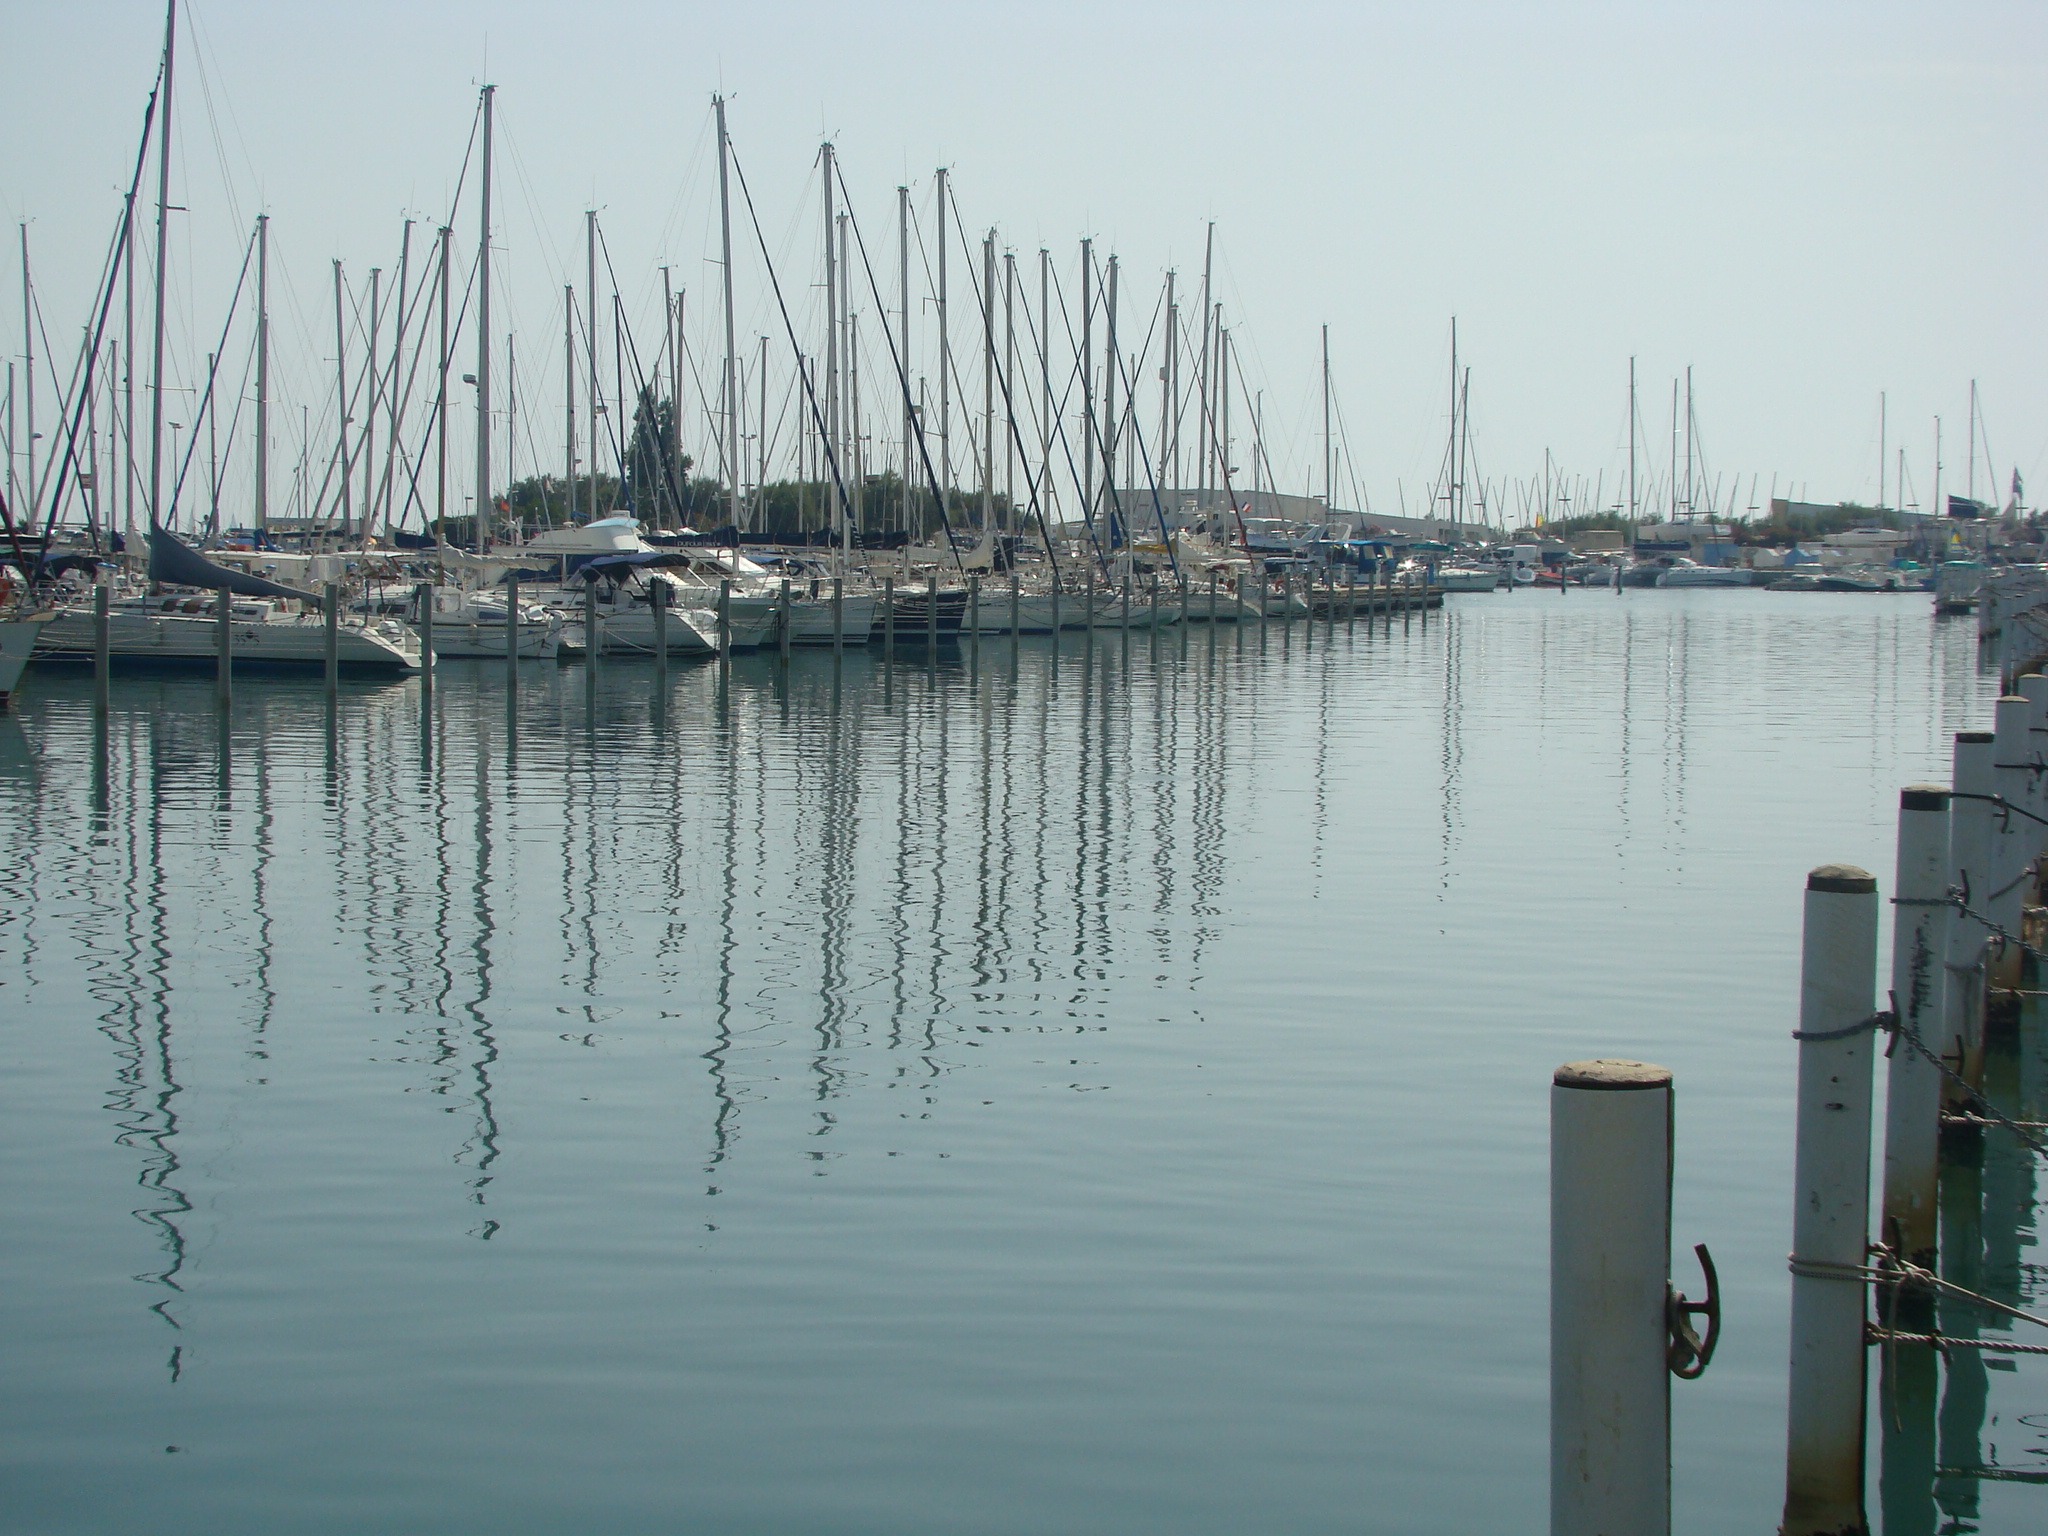
sea, water, dock, boat, lake, pier, reflection, vehicle, mast, bay, harbor, marina, port, infrastructure, boats, channel